Ineza Umuhoza Grace

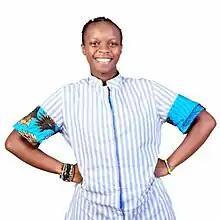
Ineza's photo for her National Geographic Explorer profile.

Ineza Umuhoza Grace (born 1996) is an eco-feminist, climate activist and environmentalist from Kigali, Rwanda. She is the CEO of The Green Protector, co-ordinator of the Loss and Damage Youth Coalition and Research Assistant for the CCLAD project. She was a Global Citizen Prize winner in 2023.